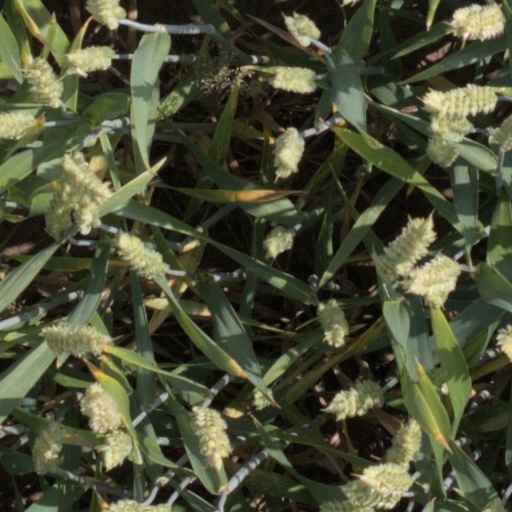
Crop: wheat